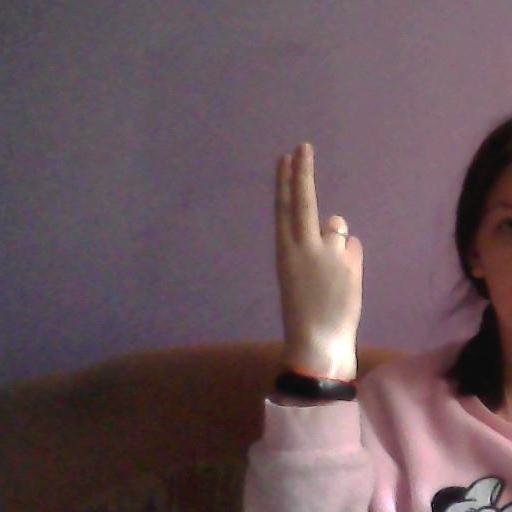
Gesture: two_up_inverted